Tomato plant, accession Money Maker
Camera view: bottom (45 deg); turntable rotation: 120 degrees
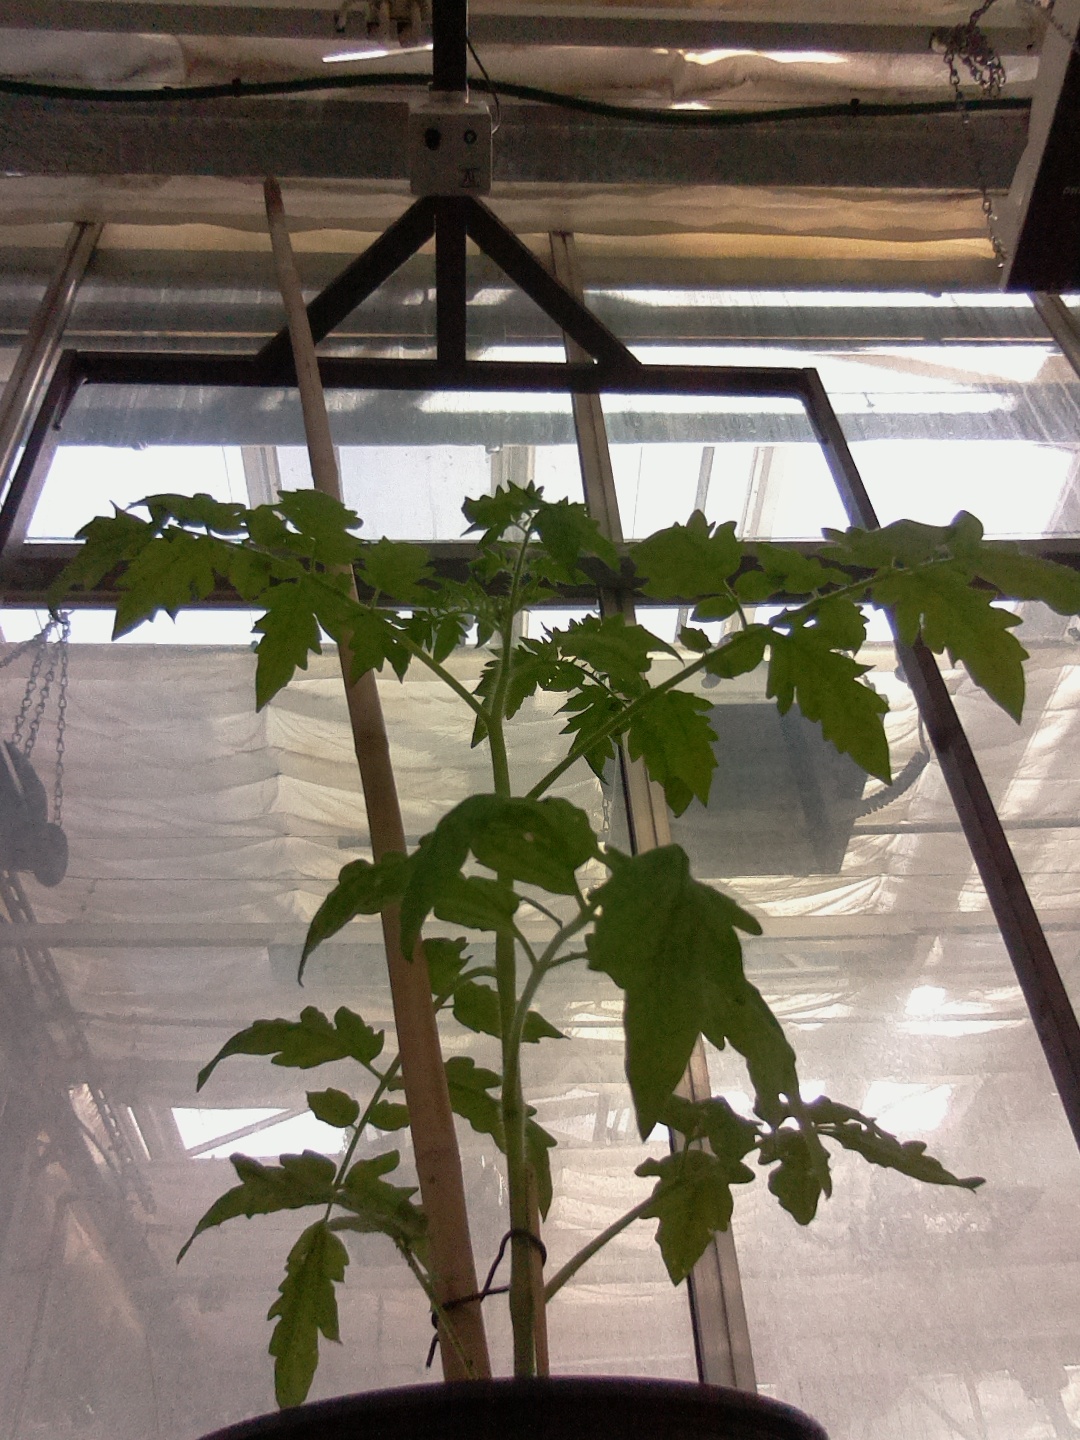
BBCH growth stage 15: 10 of true leaves visible